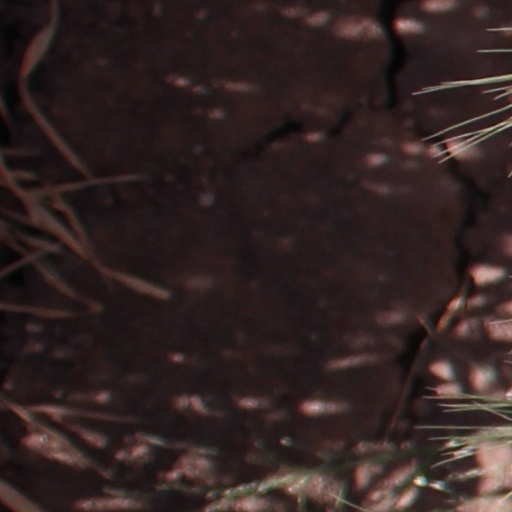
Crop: wheat